Paolo Berardi

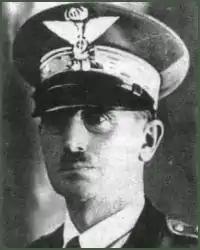

Paolo Berardi (21 June 1885 – 13 December 1953) was an Italian general who served in the Italo-Turkish War, World War I, and World War II. He was Chief of Staff of the Italian Co-Belligerent Army from November 1943 to February 1945.